Jacqueline Voltaire

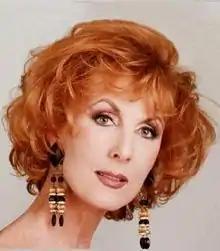

Jacqueline Voltaire (6 November 1948 – 8 April 2008) was a British-born Mexican actress, model and singer, known for her successful career in telenovelas, especially on Televisa. Voltaire also appeared in Mexican and international films, including Alejandro Jodorowsky's "The Holy Mountain" in 1973, John Sayles' "Men with Guns" and "Dune", which was directed by David Lynch.